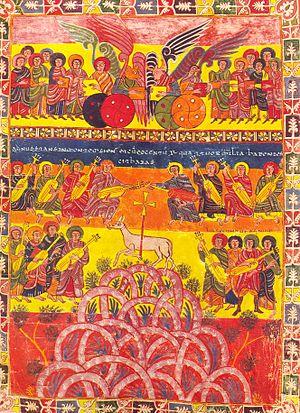
L’Apocalypse ou Apocalypse de Jean ou encore Livre de la Révélation, également appelé Révélation de Jésus-Christ suivant les premiers mots du texte, est le dernier livre du Nouveau Testament.